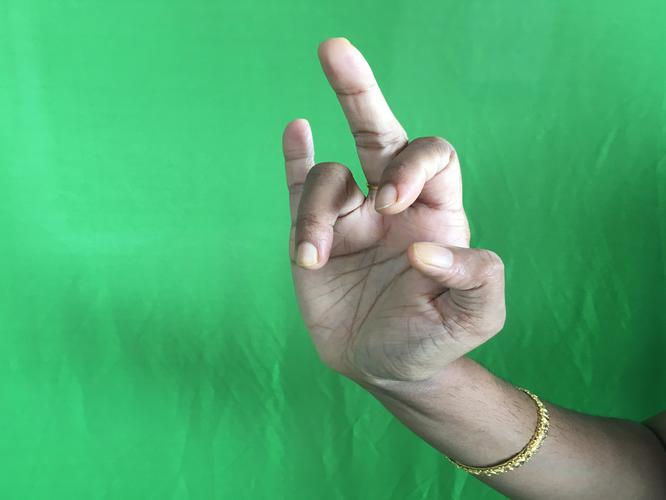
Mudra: Shukatundam
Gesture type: single_hand